1906 (novel)

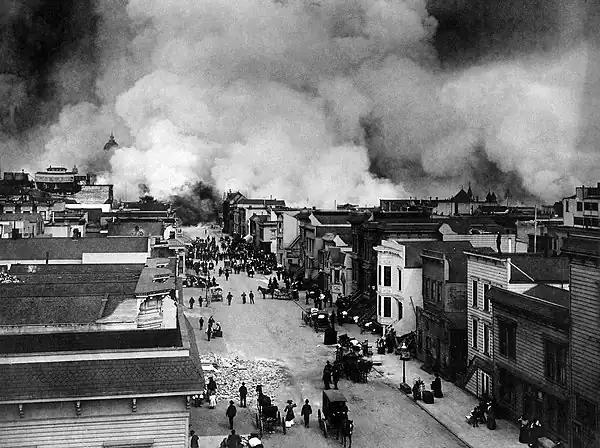
Burning of San Francisco, Mission District (1906)

Annalisa Passarelli is a music critic for "The Evening Bulletin" and is secretly helping the police gather evidence of corruption related to the incumbency of Mayor Eugene Schmitz. Chief of Detectives Byron Fallon hopes to arrest the corrupt mayor, police chief, and city attorney in one fell swoop, but is killed when investigating a waterfront murder. After his death, his son Hunter, a Stanford graduate and amateur detective, steps up to accept his father's mission. Hunter's brother Christian co-leads The Brotherhood, an association of honest police who are dedicated to overthrowing city corruption. Annalisa and Hunter appeal to The Brotherhood for assistance and incriminating evidence is secured, while at the same time the two grow fond of each other. Before the information can be acted upon, the earthquake strikes and the city is thrown into chaos.